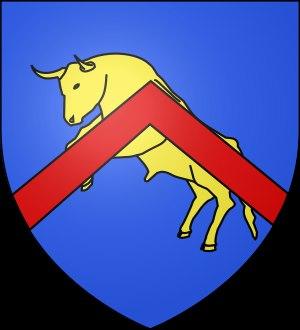
La famille de Fenoyl est une famille noble française d'ancienne extraction. En 1724, Laurent-Charles de Gayardon, neveu de Guy de Fenoyl, hérite de ce dernier et prend le nom et les armes de la famille de son oncle. On compte parmi eux :